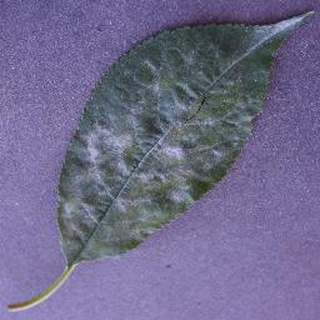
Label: cherry_powdery_mildew